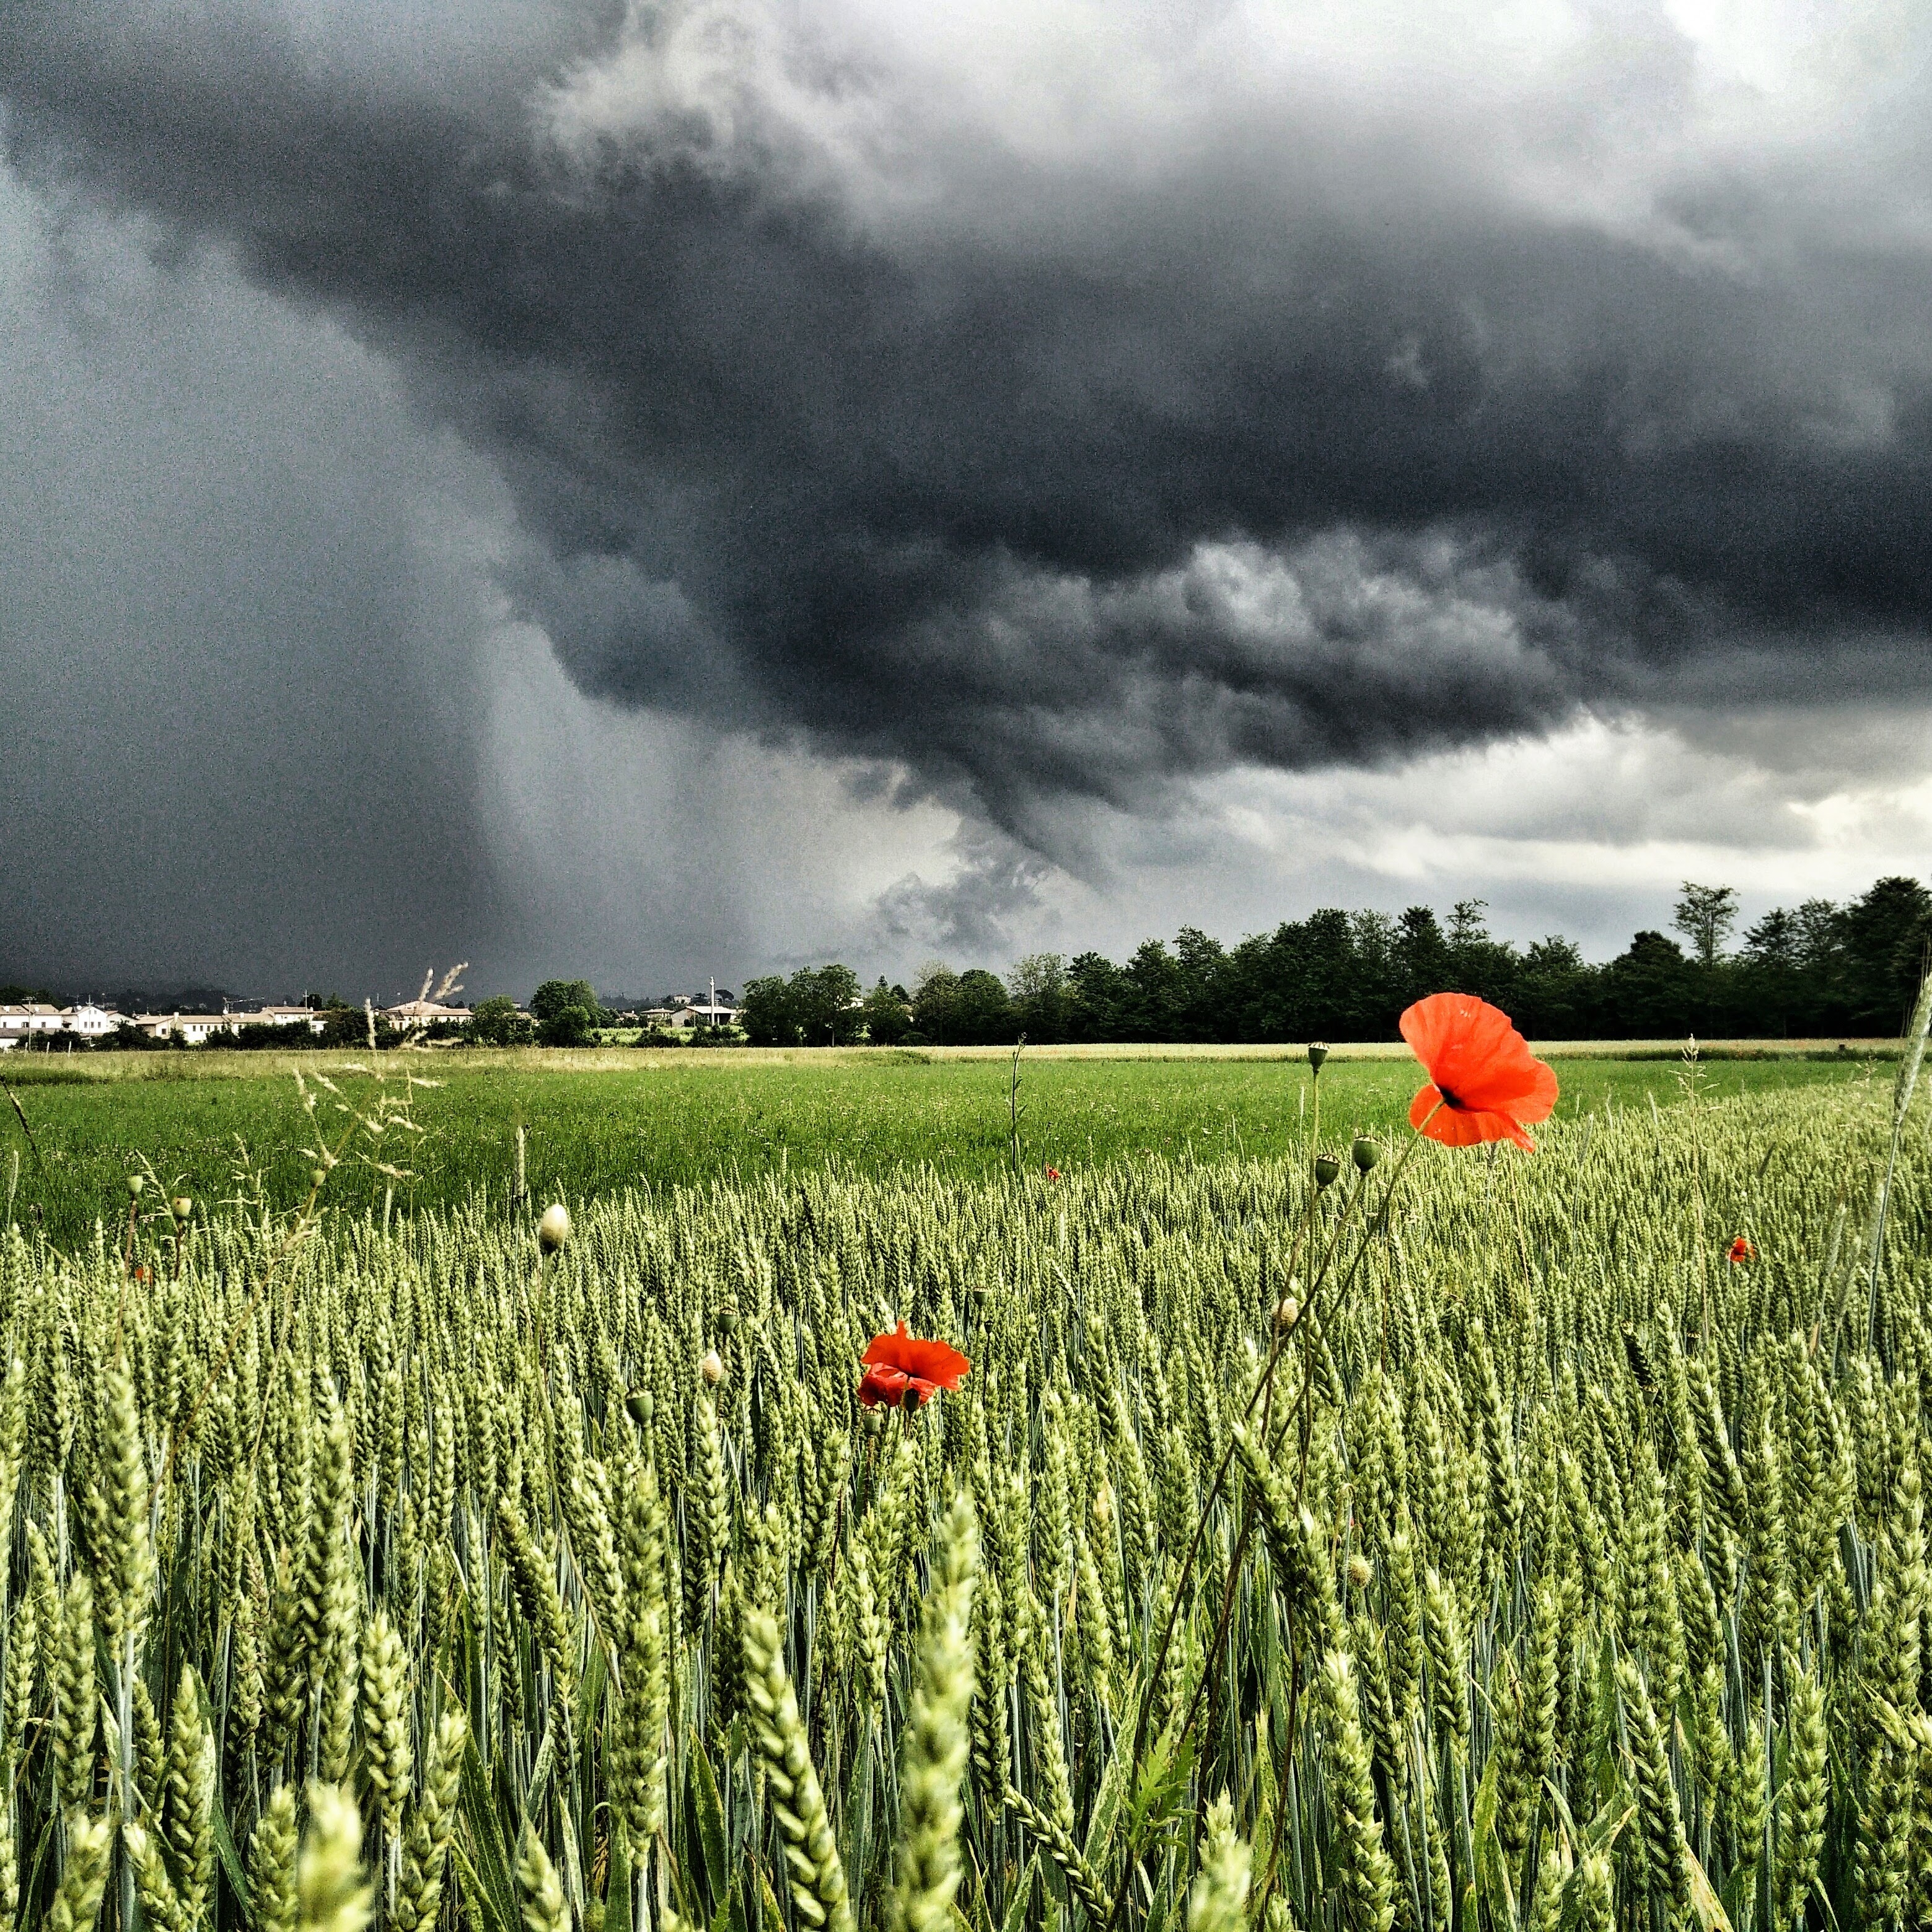
grass, cloud, plant, sky, field, meadow, prairie, flower, food, crop, agriculture, plain, rural area, flowering plant, grass family, land plant